Hey Arnold!: The Jungle Movie

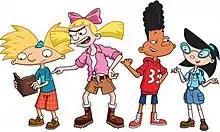
Characters: Arnold, Helga, Gerald, Phoebe

The voice cast for the film is made up of 20 actors from the original series (depicted with * below with the original character), and 11 new cast members to replace former actors who retired, grew up, or died.